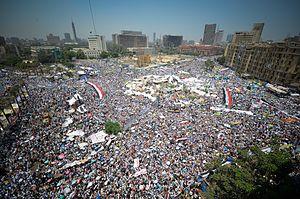
La place Tahrir, littéralement « place de la Libération » est une des principales places publiques du Caire, en Égypte.
Wael Abbas est un journaliste égyptien, blogueur et militant des droits de l'homme qui tient le blog Misr Digital.